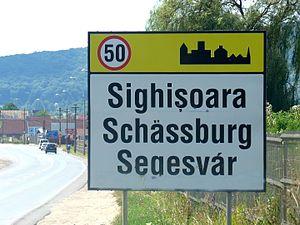
La Roumanie est un État d'Europe de l'Est, le septième pays le plus peuplé de l'Union européenne et le neuvième par sa superficie. La géographie du pays est structurée par les Carpates, le Danube et le littoral de la mer Noire. Située aux confins de l'Europe du Sud-Est et de l'Europe centrale et orientale, la Roumanie a comme pays frontaliers la Hongrie, l'Ukraine, la Moldavie, la Bulgarie et la Serbie.